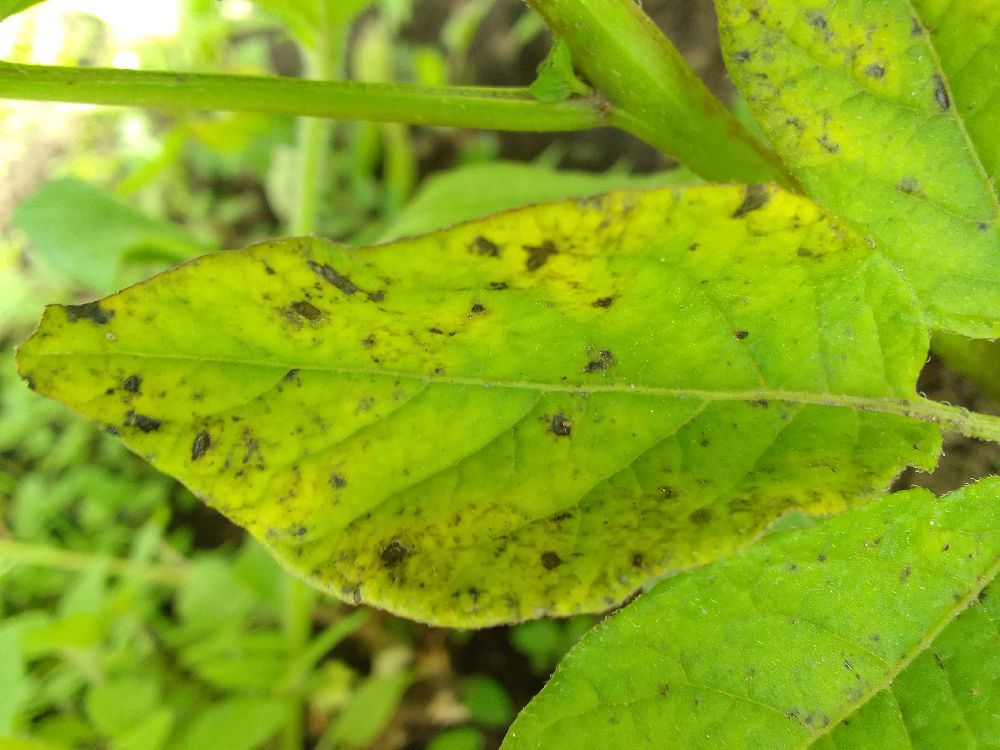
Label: Early blight